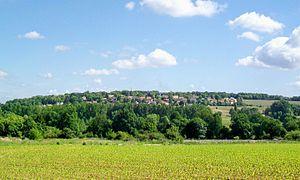
Vue sur le quartier des Coteaux depuis le chemin rural dit de la Paroisse, en venant de l'église de Luzarches. L'on constate que le mot mont paraît à juste titre dans le nom de la commune, mais qu'il n'est plus chauve. La photo est prise depuis une altitude de 60 m environ, et le point culminant du village est à 116 m (122 m dans la forêt).
Chaumontel est une commune française située dans le département du Val-d'Oise, en région Île-de-France.
Luzarches est une commune française située dans le département du Val-d'Oise et la région Île-de-France.